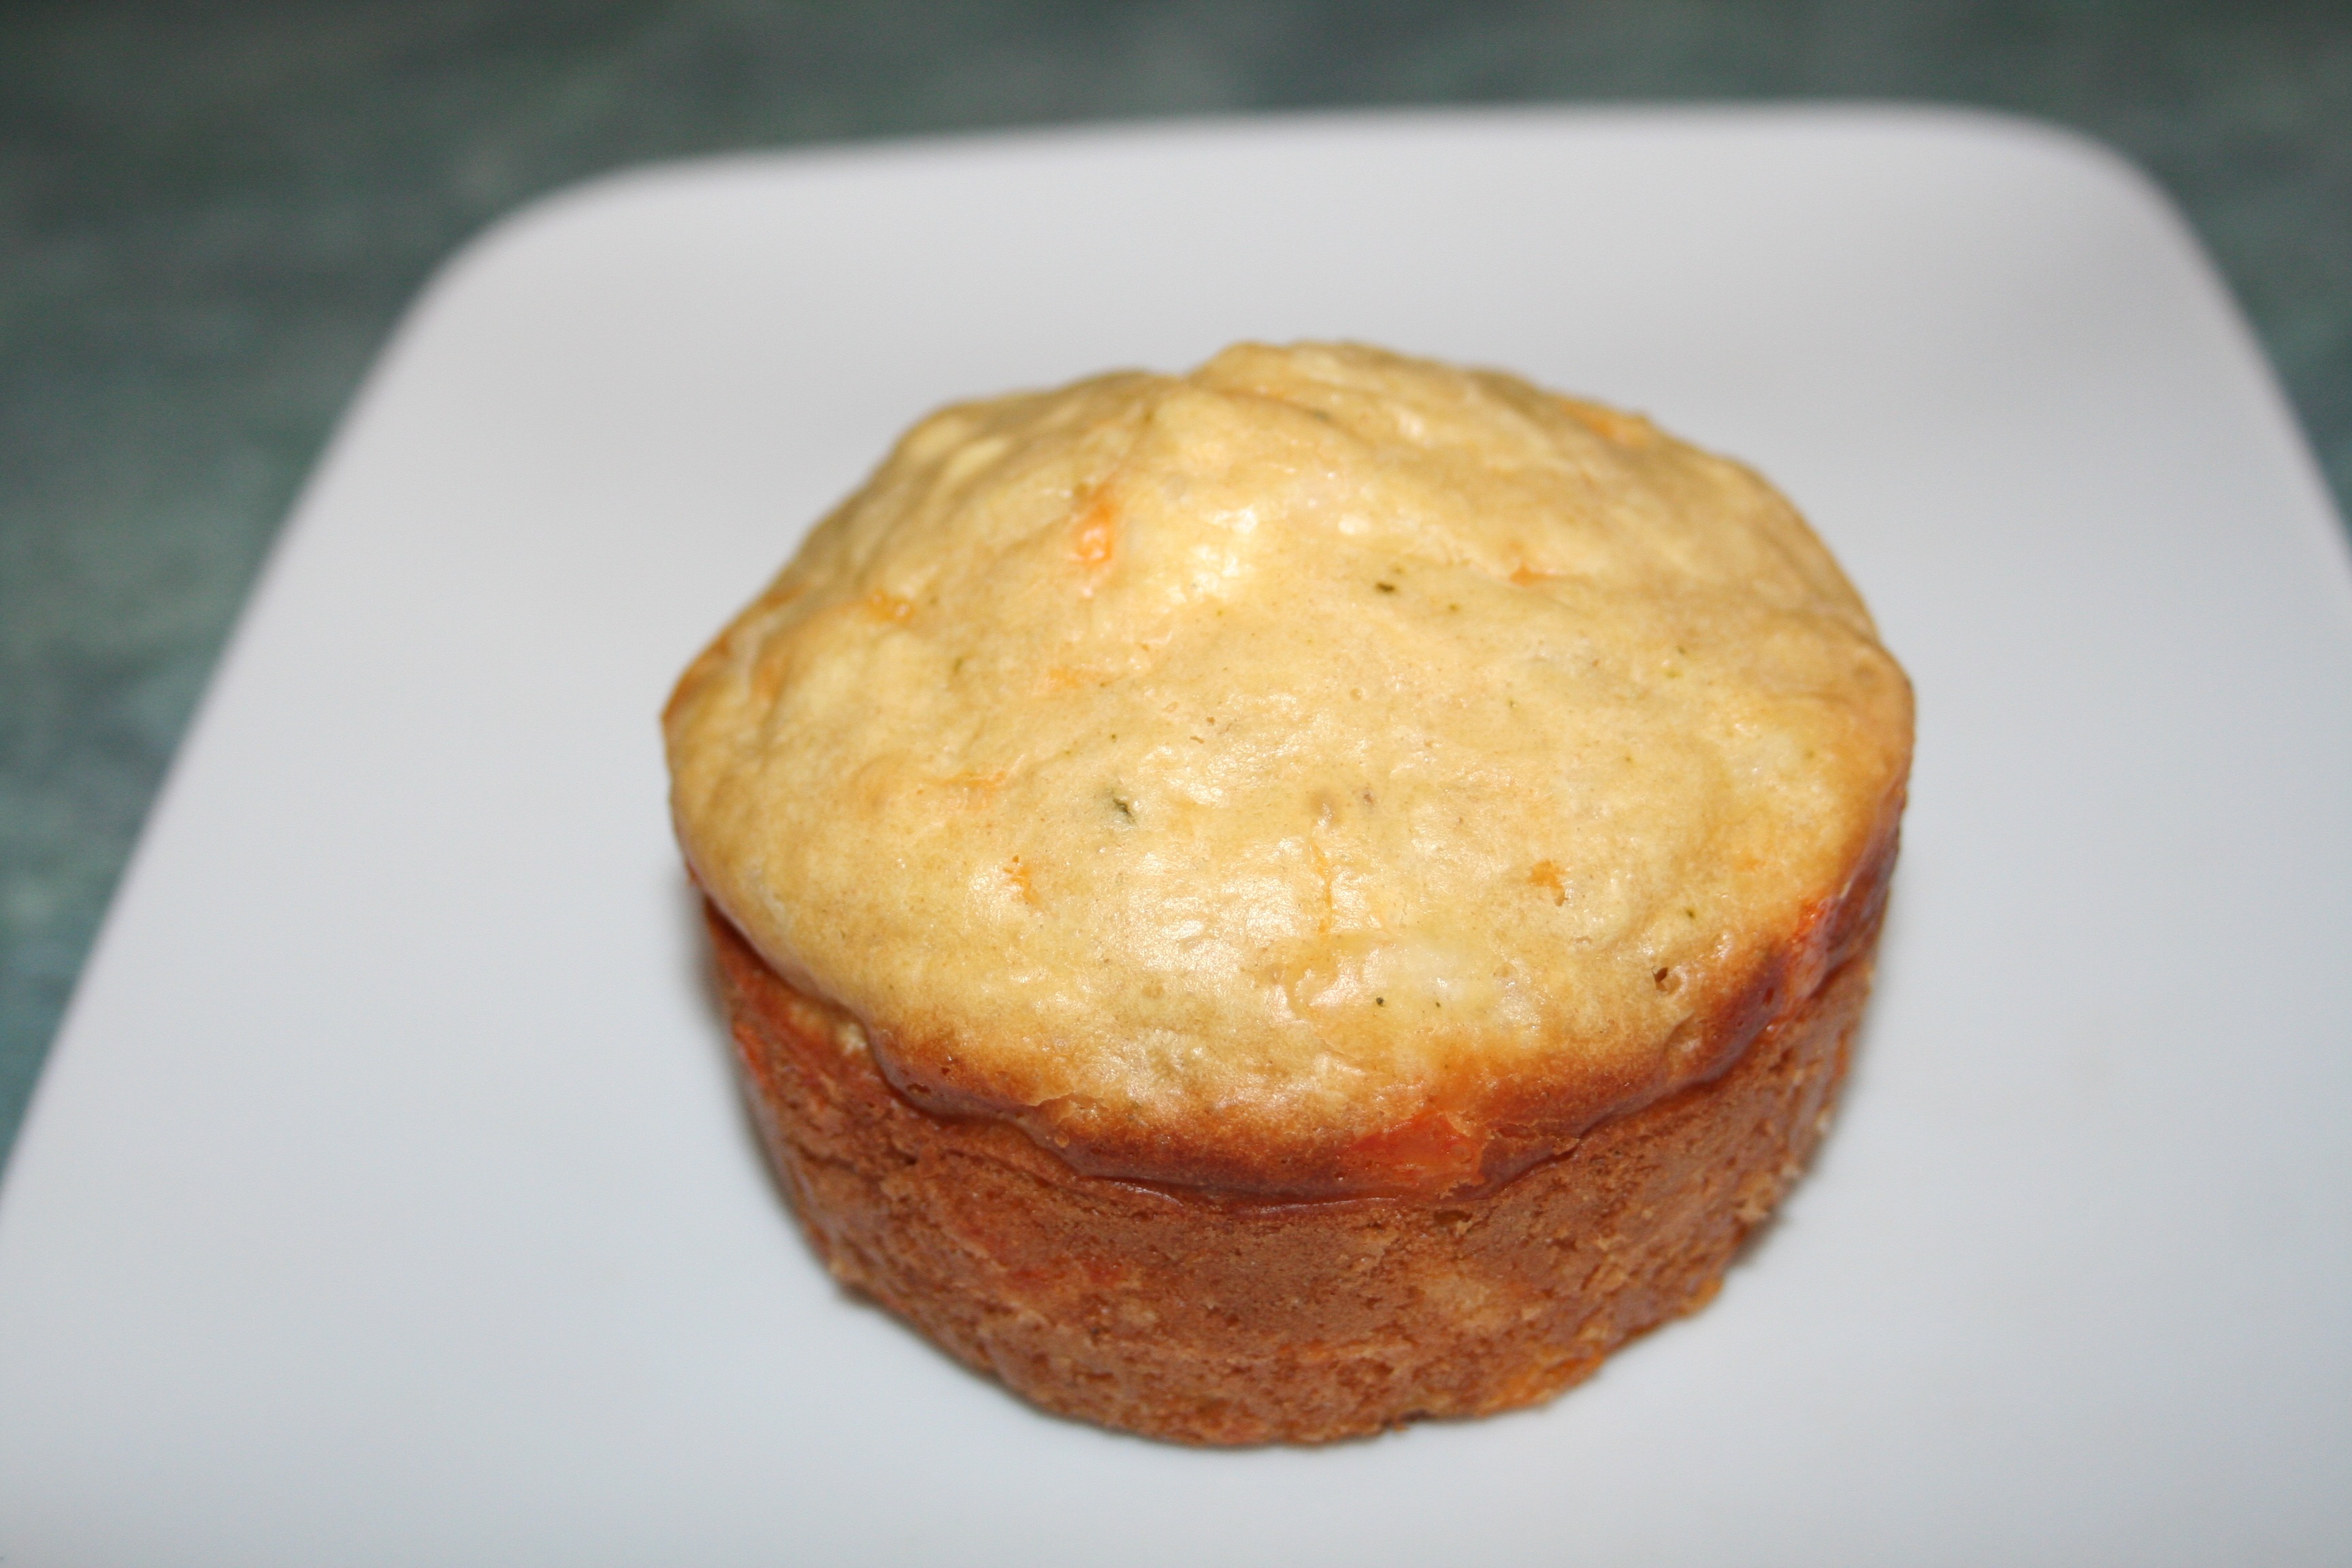
apple, dish, meal, food, produce, breakfast, baking, dessert, bread, muffin, coconut, cheddar, baked goods, flavor, english muffin, quick bread, baked good